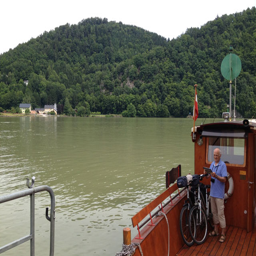
studying up the route on the second ferry